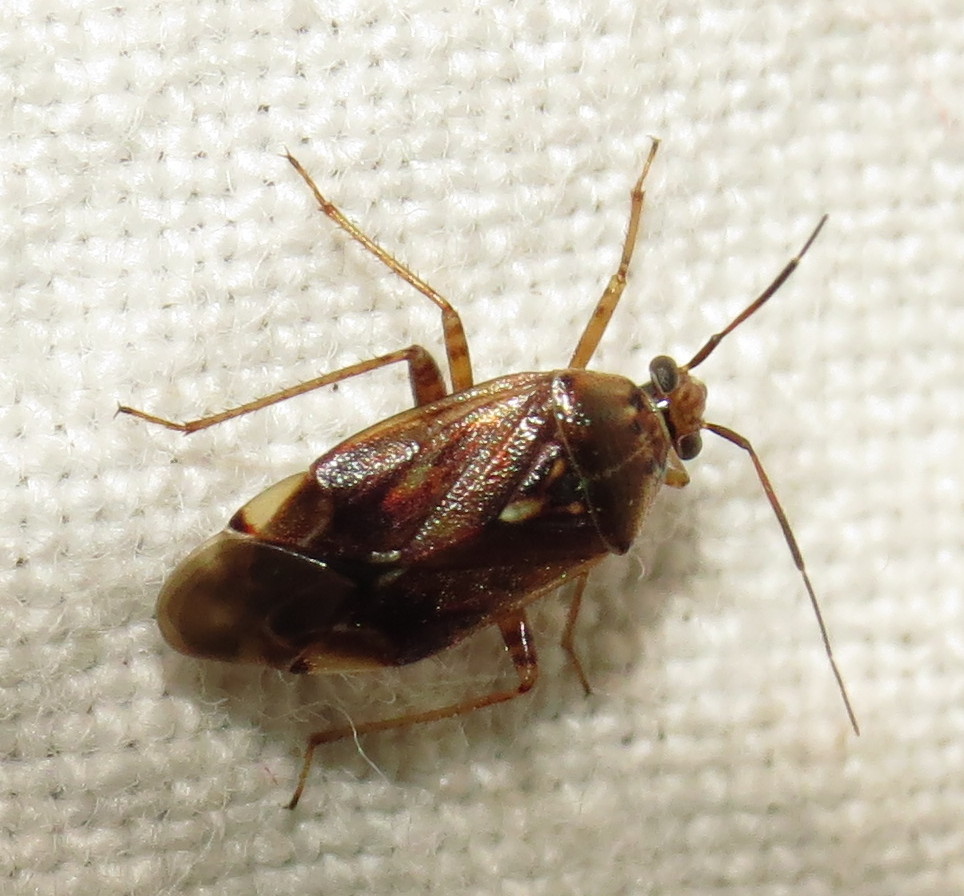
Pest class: lygus_bug